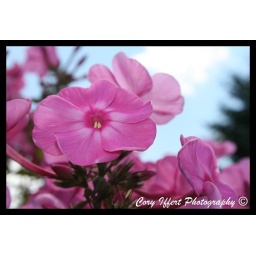
Some pink flowers I have in my front yard :)